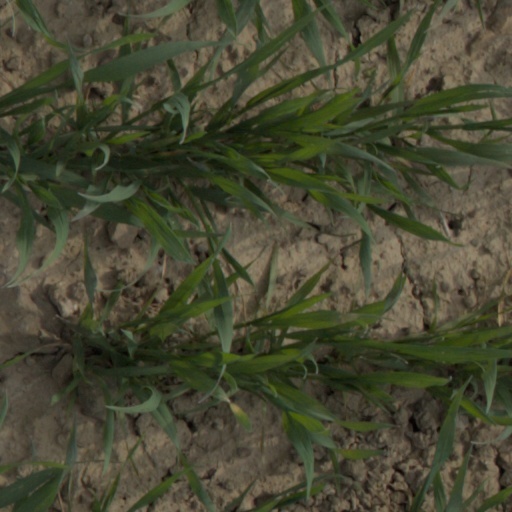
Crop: wheat